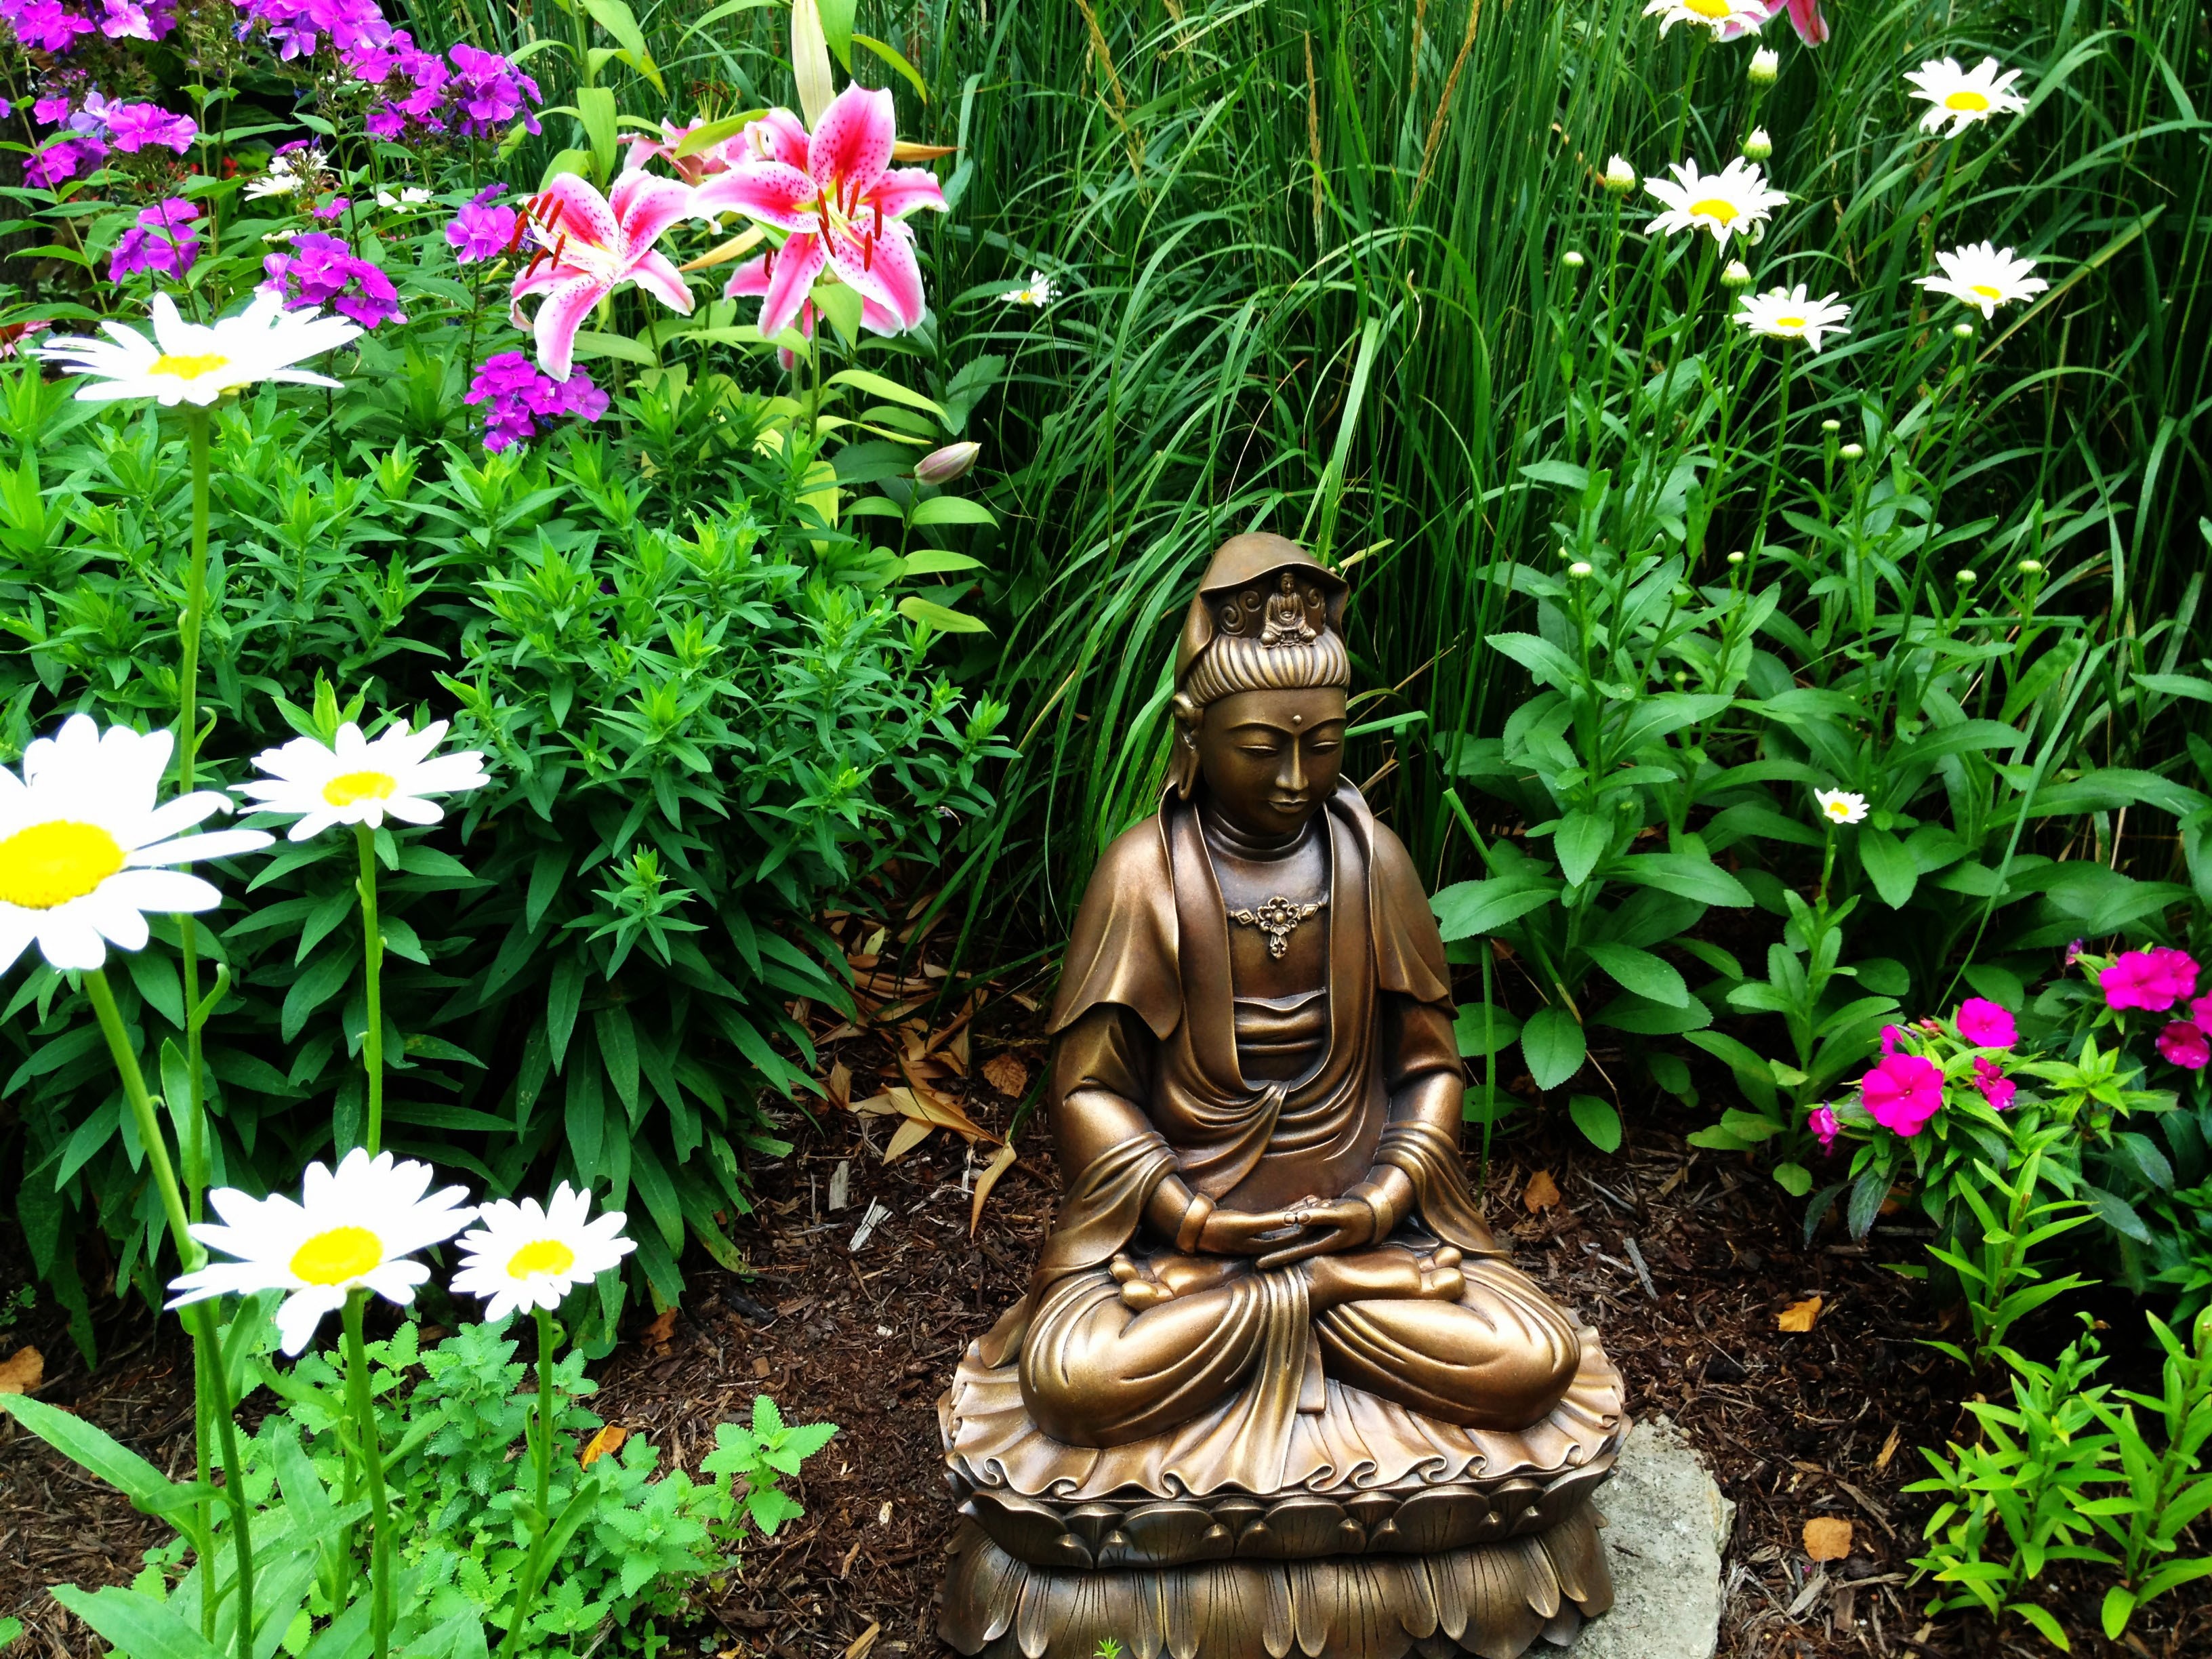
grass, blossom, plant, lawn, flower, monument, daisy, female, statue, jungle, botany, garden, flora, decorative, bronze, shiny, yard, water feature, goddess, kwan yin